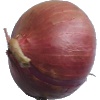
Label: Onion Red 1